Isle of Wight

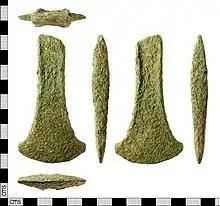
An early Bronze Age axehead from BCE, found on the island in 2011

Bronze Age Britain had large tin reserves in Cornwall and Devon areas, which was necessary to smelt bronze. At that time, the sea level was much lower, and carts of tin were brought across the Solent at low tide for export, possibly on the Ferriby Boats. Anthony Snodgrass suggests that a shortage of tin, as a part of the Bronze Age Collapse and trade disruptions in the Mediterranean around 1300 BC, forced metalworkers to seek an alternative to bronze.